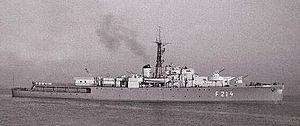
Le HMS Actaeon est un sloop britannique, de la classe Black Swan modifiée, construit pour la Royal Navy.